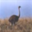
Label: bird